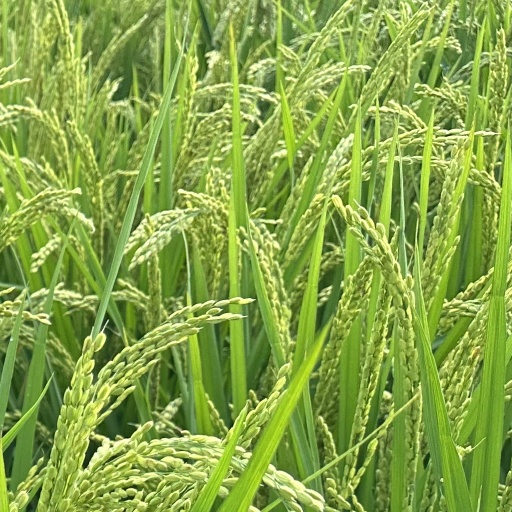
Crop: rice